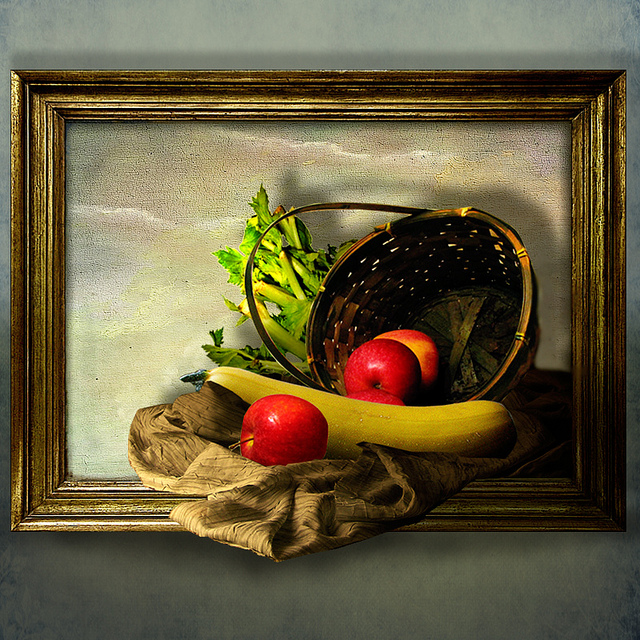
user: Given an image and a question. Answer the question in a short answer. Question: Where can i buy the fruit shown here? Short Answer:
assistant: supermarket